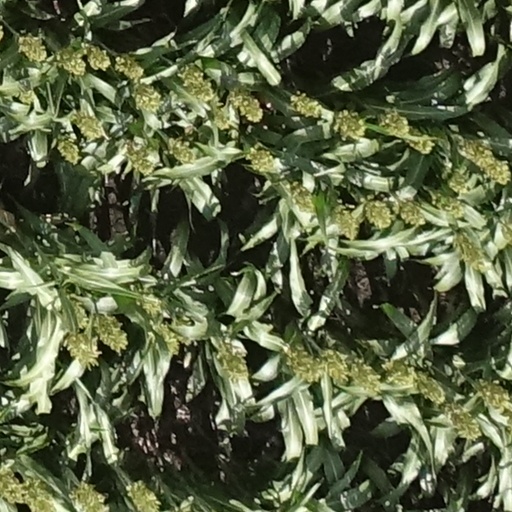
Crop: sorghum